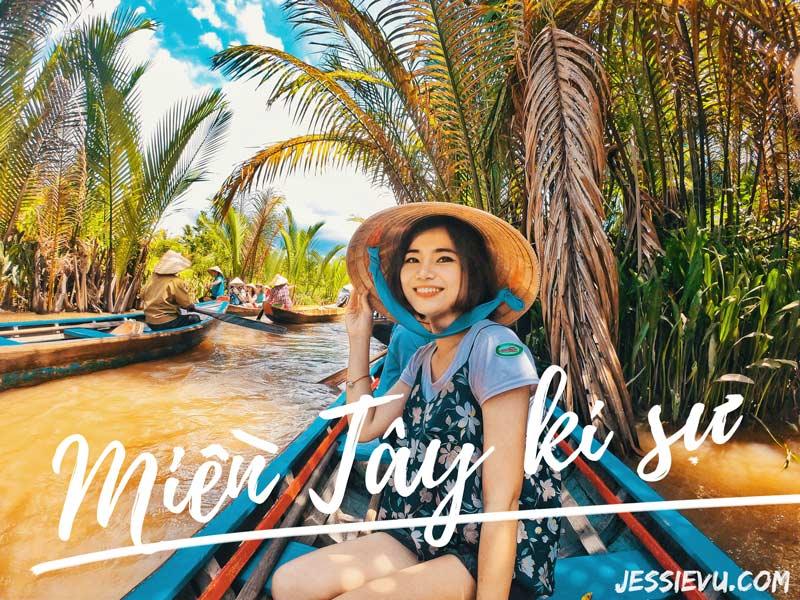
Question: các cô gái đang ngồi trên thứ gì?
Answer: những chiếc thuyền